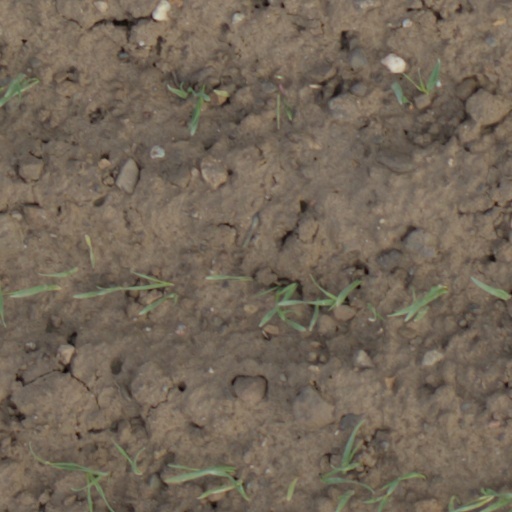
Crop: wheat